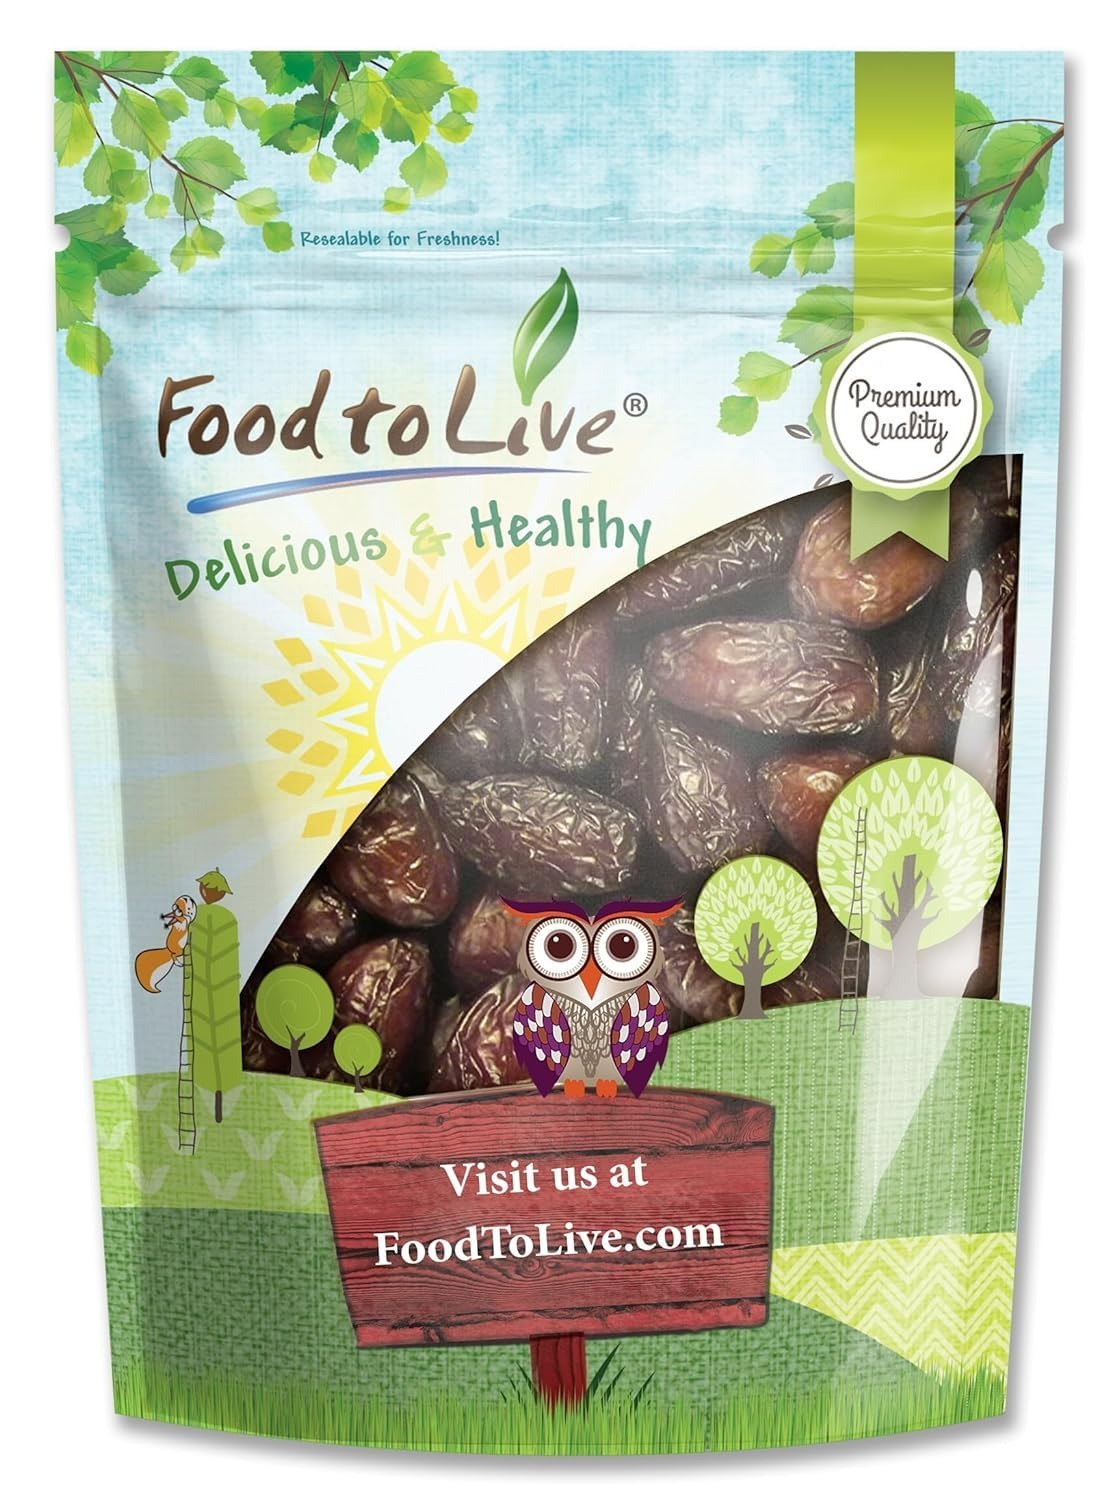
Item Name: Medjool Dates, 1 Pound - Non-GMO Verified, Large Dried Meaty Dates with Pits, Unsweetened, Unsulphured, Vegan, Sirtfood, Bulk. Good Source of Potassium and Fiber. Great for Snacking, Baking, Desserts
Bullet Point 1: ✔️Premium Quality, Large Size, Fat Free, Cholesterol Free, Sodium Free, High in Potassium, Grown in Israel.
Bullet Point 2: ✔️The Imported Medjool Dates are the finest dates in the world. Dates are thought to be one of the world’s oldest cultivated fruits.
Bullet Point 3: ✔️Each date is handpicked to ensure its exceptional quality and size. Imported Medjool Dates are truly the cream of a very exclusive crop. These dates are the largest, the sweetest and the juiciest. Extremely meaty dates with tiny pits. Imported Medjool Dates are fresh and ready for you to enjoy in your home. They are great for cooking, baking and snacking.
Bullet Point 4: ✔️The Imported Medjool Dates from Food to Live are high in vitamins, and minerals.
Product Description: Imported Medjool dates have been considered a delicacy for thousands of years. Their exceptional nutritional value as well as their delightfully sweet flavor earned them a place at the tables of kings. Today dates are not the luxury food they used to be, so everyone can enjoy the benefits they offer. These fruits are delicious, sweet, free of “bad” fats, and give you a boost of energy. Imported Medjool dates contain 50% more potassium than bananas. Imported Medjool dates make a great standalone snack, and they can also be used in a variety of recipes. They go especially well with granolas, candy, biscuits, and salads. You can also add them to special cereal dishes, like couscous or wild rice casserole. Adding some dates to sweeten your protein shake can improve its taste as well as boost its nutritional value.
Value: 16.0
Unit: Ounce

Price: 14.69